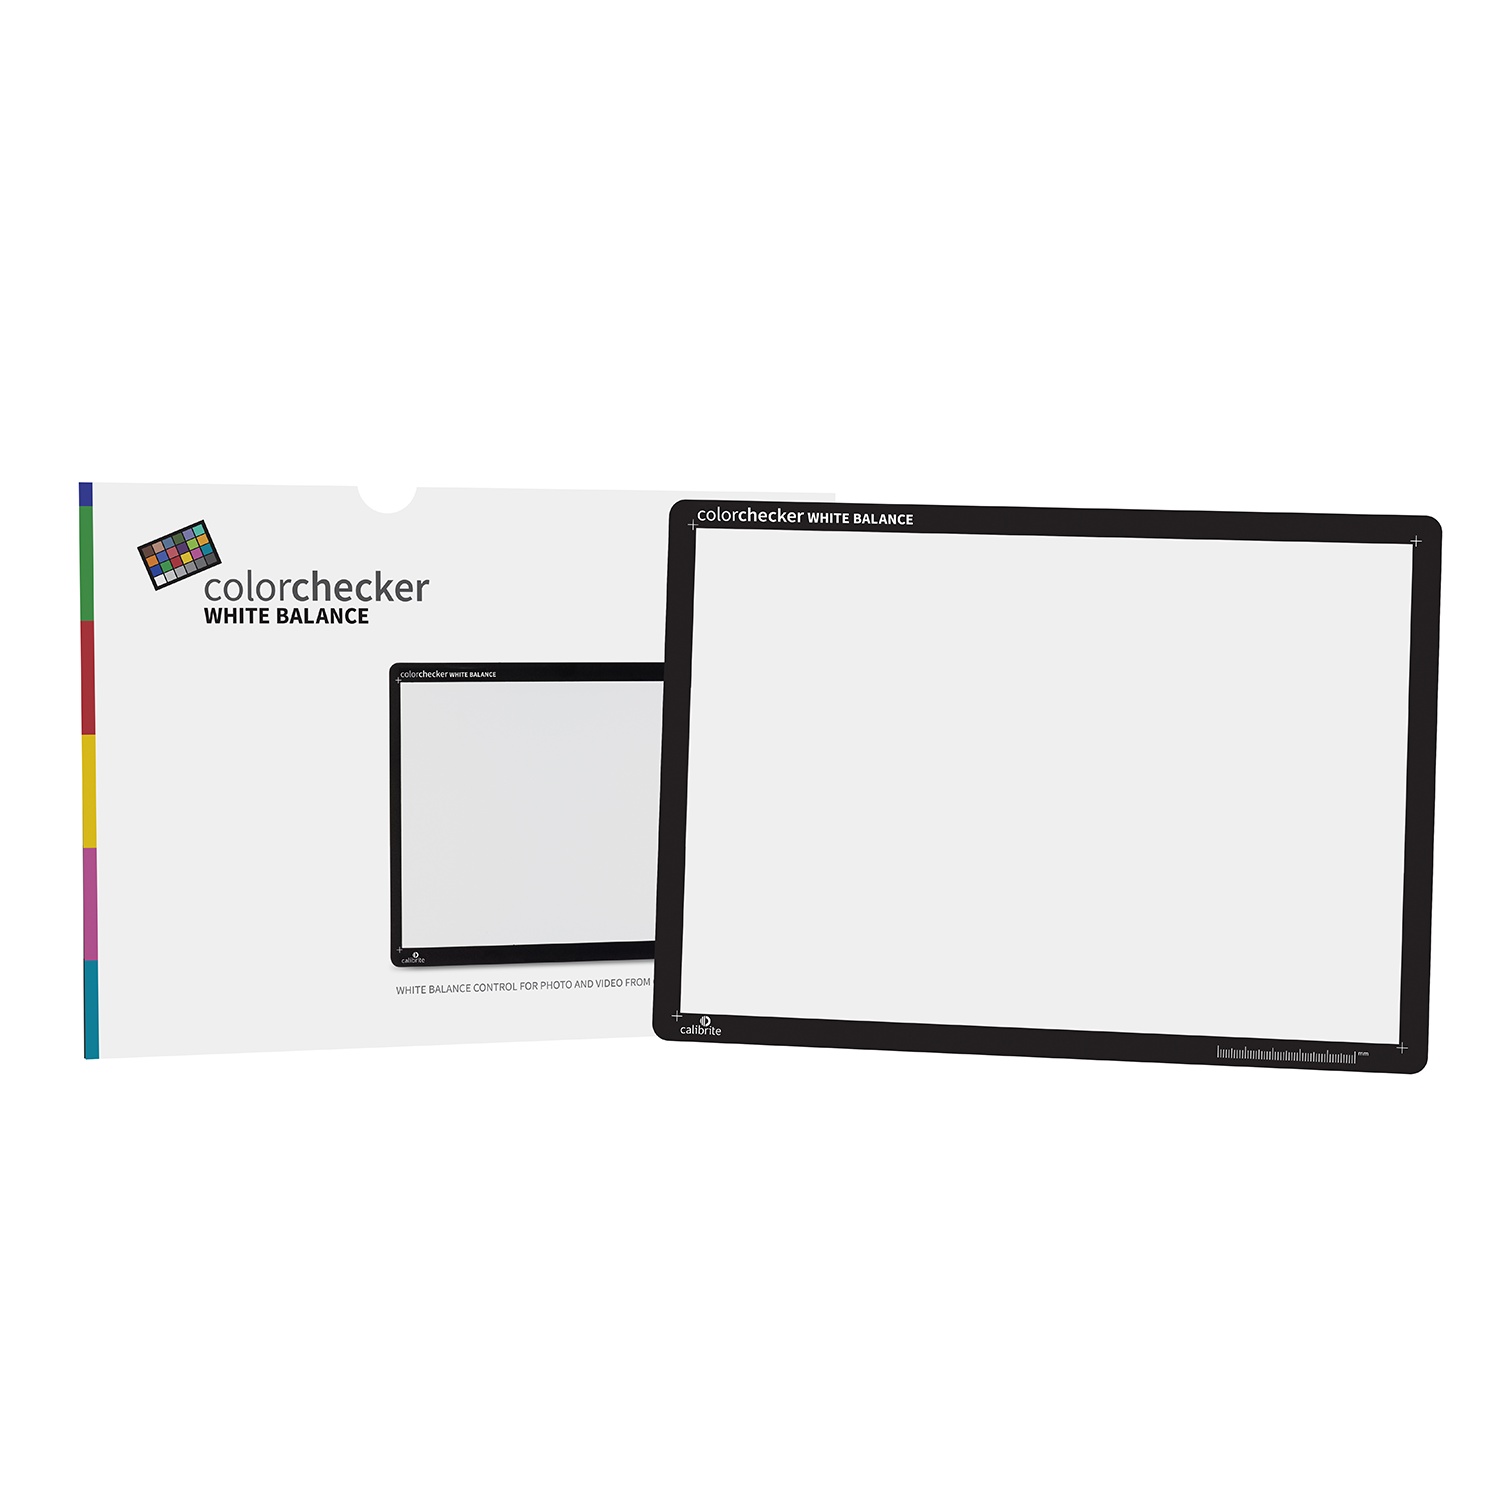
Calibrite ColorChecker White Balance
Calibrite ColorChecker White Balance White Balance Control for Photo and Video from Capture to Edit The ColorChecker White Balance target is spectrally neutral to deliver accurate white reproduction for both photo and video workflows. Use it to perform custom in-camera white balance to guarantee precise, uniform, neutral white - under any lighting condition. Ideal for photographers and filmmakers. ColorChecker White Balance is a full-size version of the white balance target included in both ColorChecker Passport products. The actual colour of the target is a light gray which provides the best white balance result. You’ll be able to: Eliminate colour casts Improve the colour preview on your camera’s display so your histograms are more reliable Make post production colour editing faster and easier by eliminating the need to neutralize each image individually The ColorChecker White Balance target delivers accurate white reproduction. As lighting conditions change, your camera shifts the way it reproduces white; resulting in colour shifts in your photos or video footage. Most white balance targets aren’t neutral and could cause colours to shift under different lighting conditions. But the ColorChecker White Balance target is a scientifically engineered, absolute neutral white reference that prevents colour shifts and provides precise, uniform surface that is spectrally neutral – in any lighting condition. That means you can be confident the image or footage you capture is as close to real life as possible. ColorChecker White Balance also gives you a way to adjust your digital camera's colour sensitivity to exactly match the ambient lighting conditions; in effect, change what that the camera “sees.” The perceived colour of white changes based on ambient conditions—outdoor it is perceived to be cooler, indoor it is perceived to be warmer, and under fluorescent light, greener. Even in a controlled studio environment, this can be a problem. Whether on location or in your studio, establishing an accurate custom white balance before each photo session or video shoot ensures accurate colours from the start. Setting a custom white balance for each lighting situation will make the previews on your camera’s built in display more colour correct, make your histograms more reliable, and speed up post production colour editing. Raw shooters can capture anytime during the session to gain these benefits, while JPEG shooters should make it your first shot. Why can’t I use just any white object? White balancing on a piece of paper or other gray element in the scene may seem like a simple workaround, but most objects are not actually neutral under all lighting conditions; and they’re certainly not consistent. An inaccurate white balance will result in colour casts and a lack of consistency between lighting conditions.
Brand: Calibrite
Category: Electronics > Video > Video Accessories > Computer Monitor Accessories > Color Calibrators